Mari Finstad Bergum

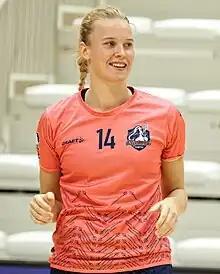
Mari Finstad Bergum (2021)

Mari Finstad Bergum (born 16 March 1998) is a Norwegian handball player who plays for Toulon Métropole Var Handball.